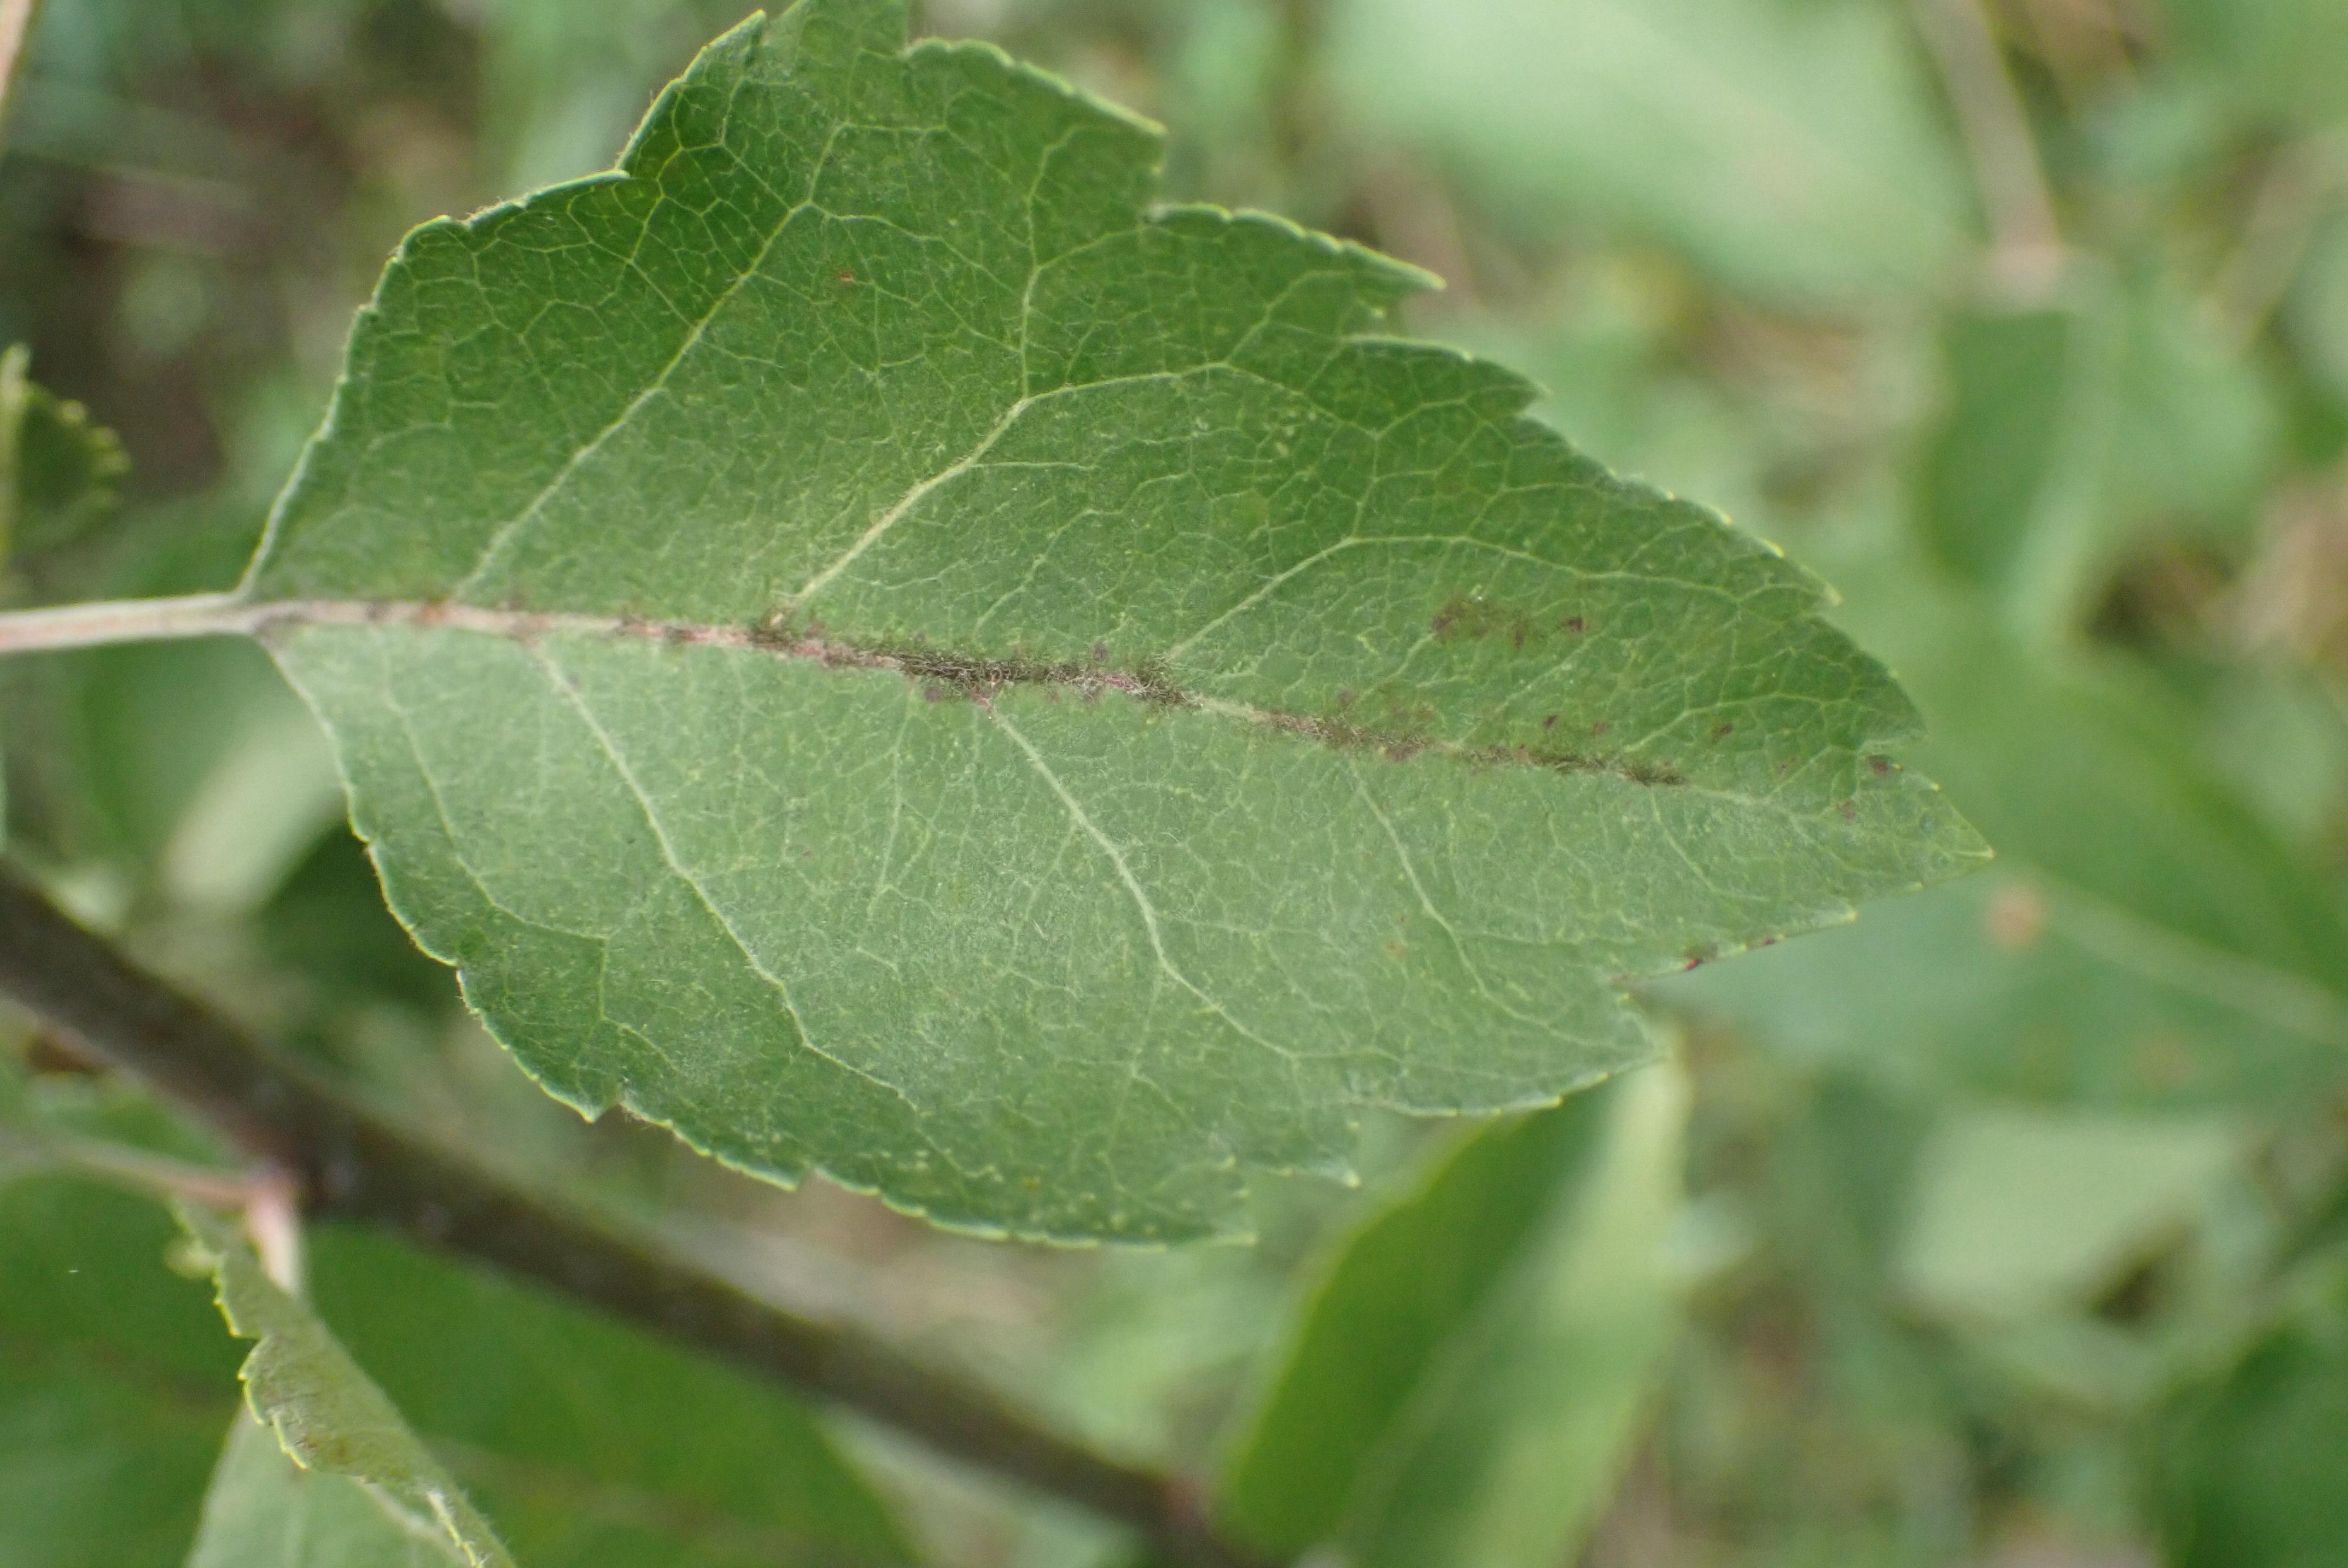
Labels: scab